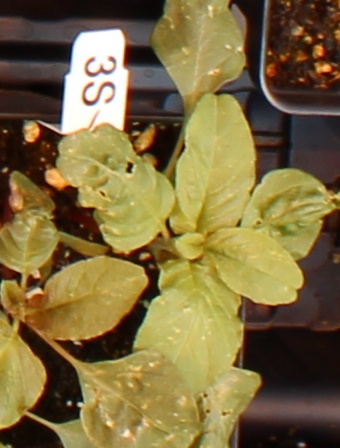
Label: Redroot Pigweed